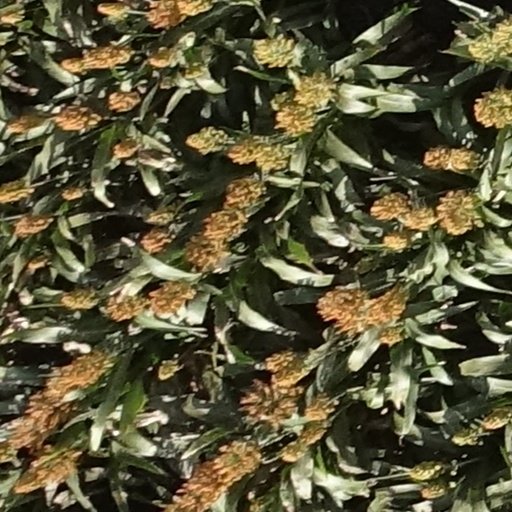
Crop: sorghum